Roman numeral analysis

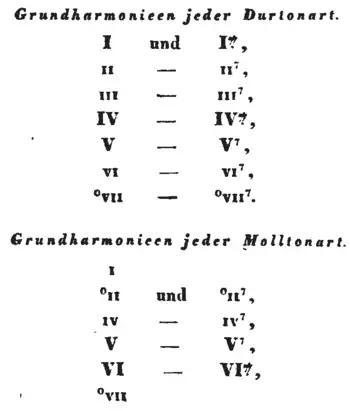
Gottfried Weber's description of the Roman numerals employed on each degree of the major and minor scales, triads at the left and sevenths at the right. "Versuch einer geordneten Theorie der Tonsetzkunst", vol. II, p. 45.

Roman numeral analysis is based on the idea that chords can be represented and named by one of their notes, their root (see for more information). The system came about initially from the work and writings of Rameau's fundamental bass.